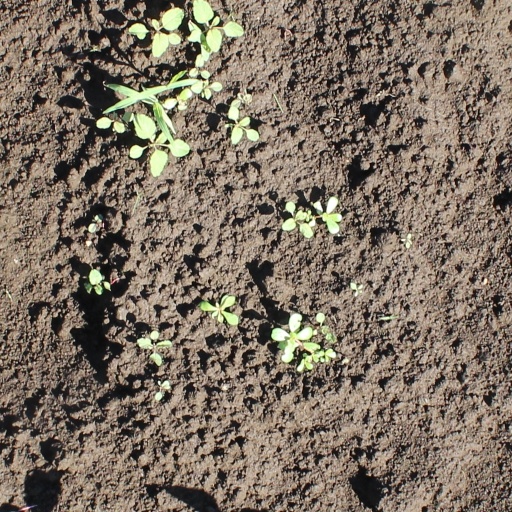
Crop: soybean